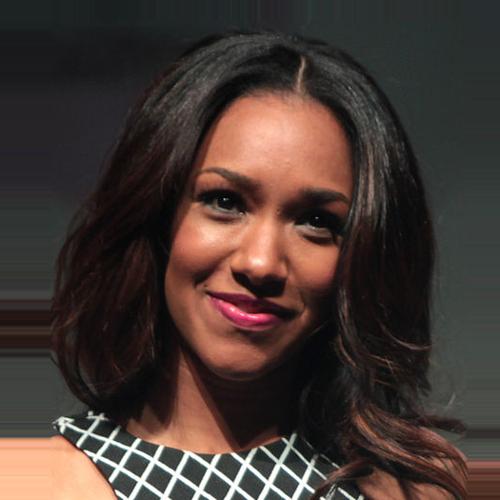
Age: 26